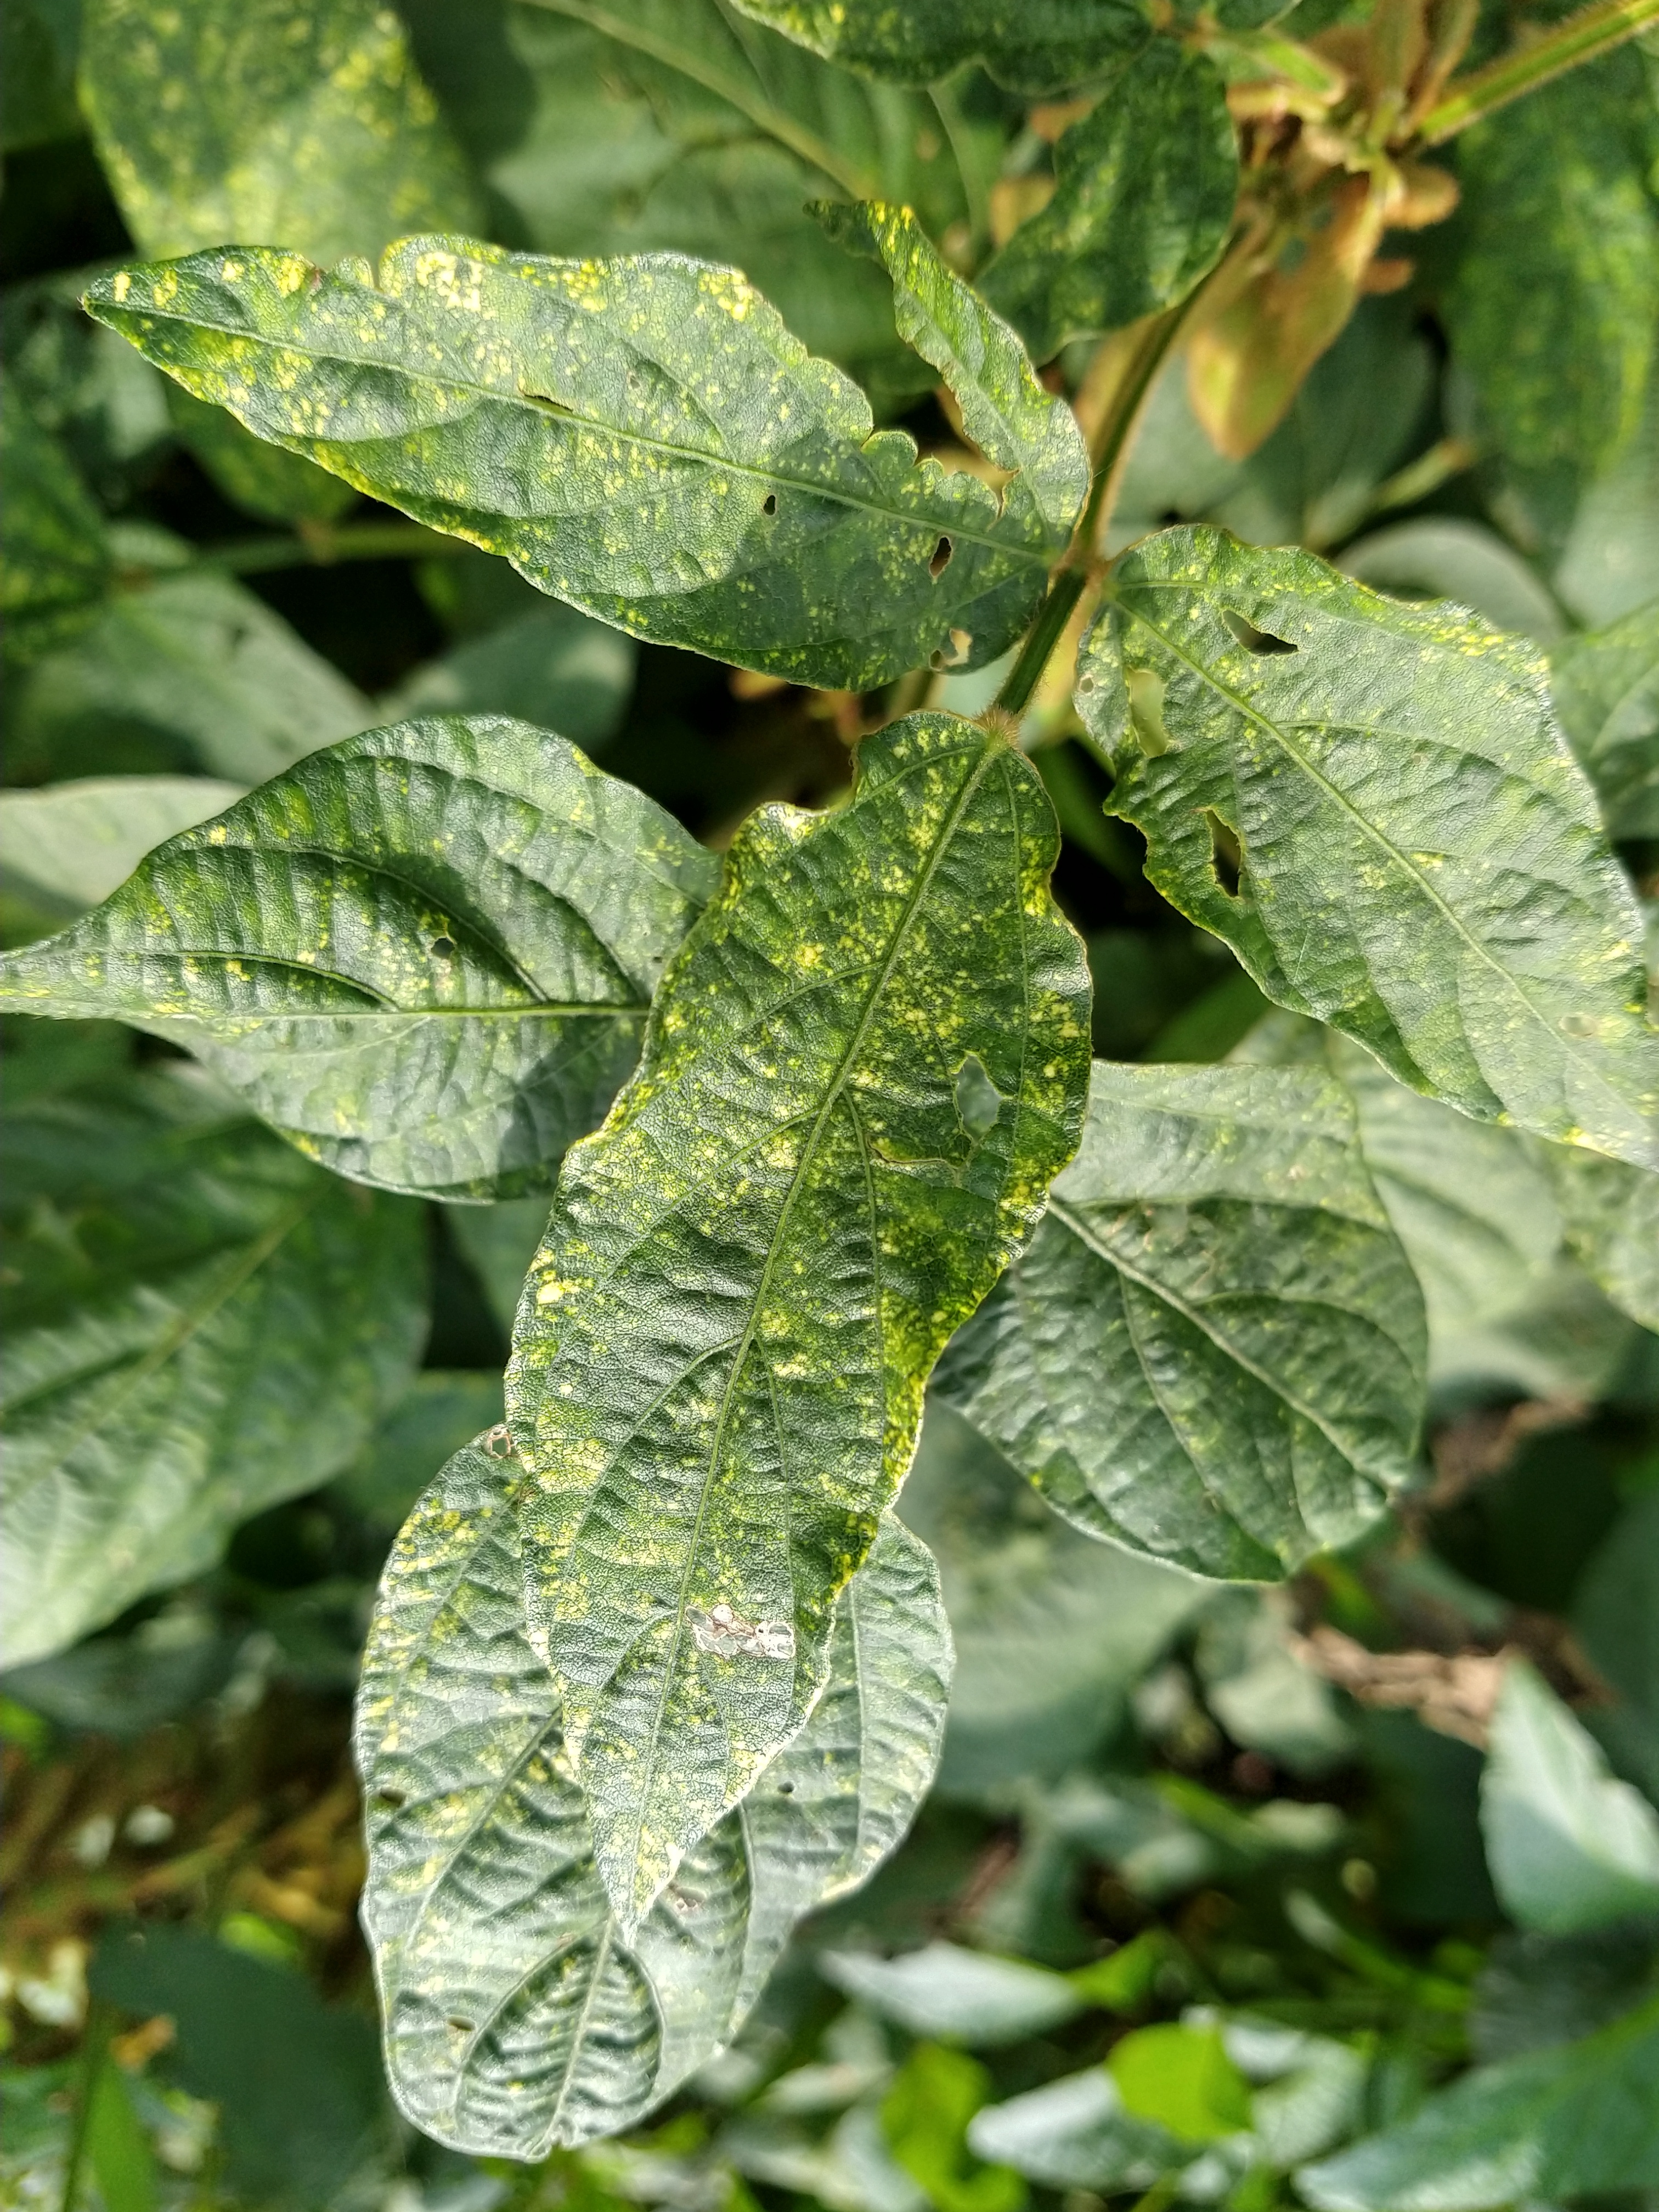
Label: Disease